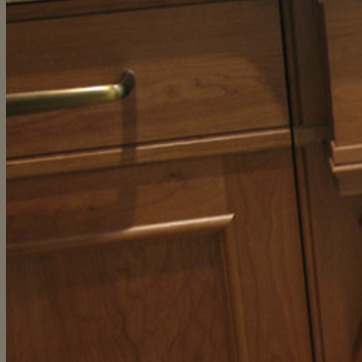
Material: wood